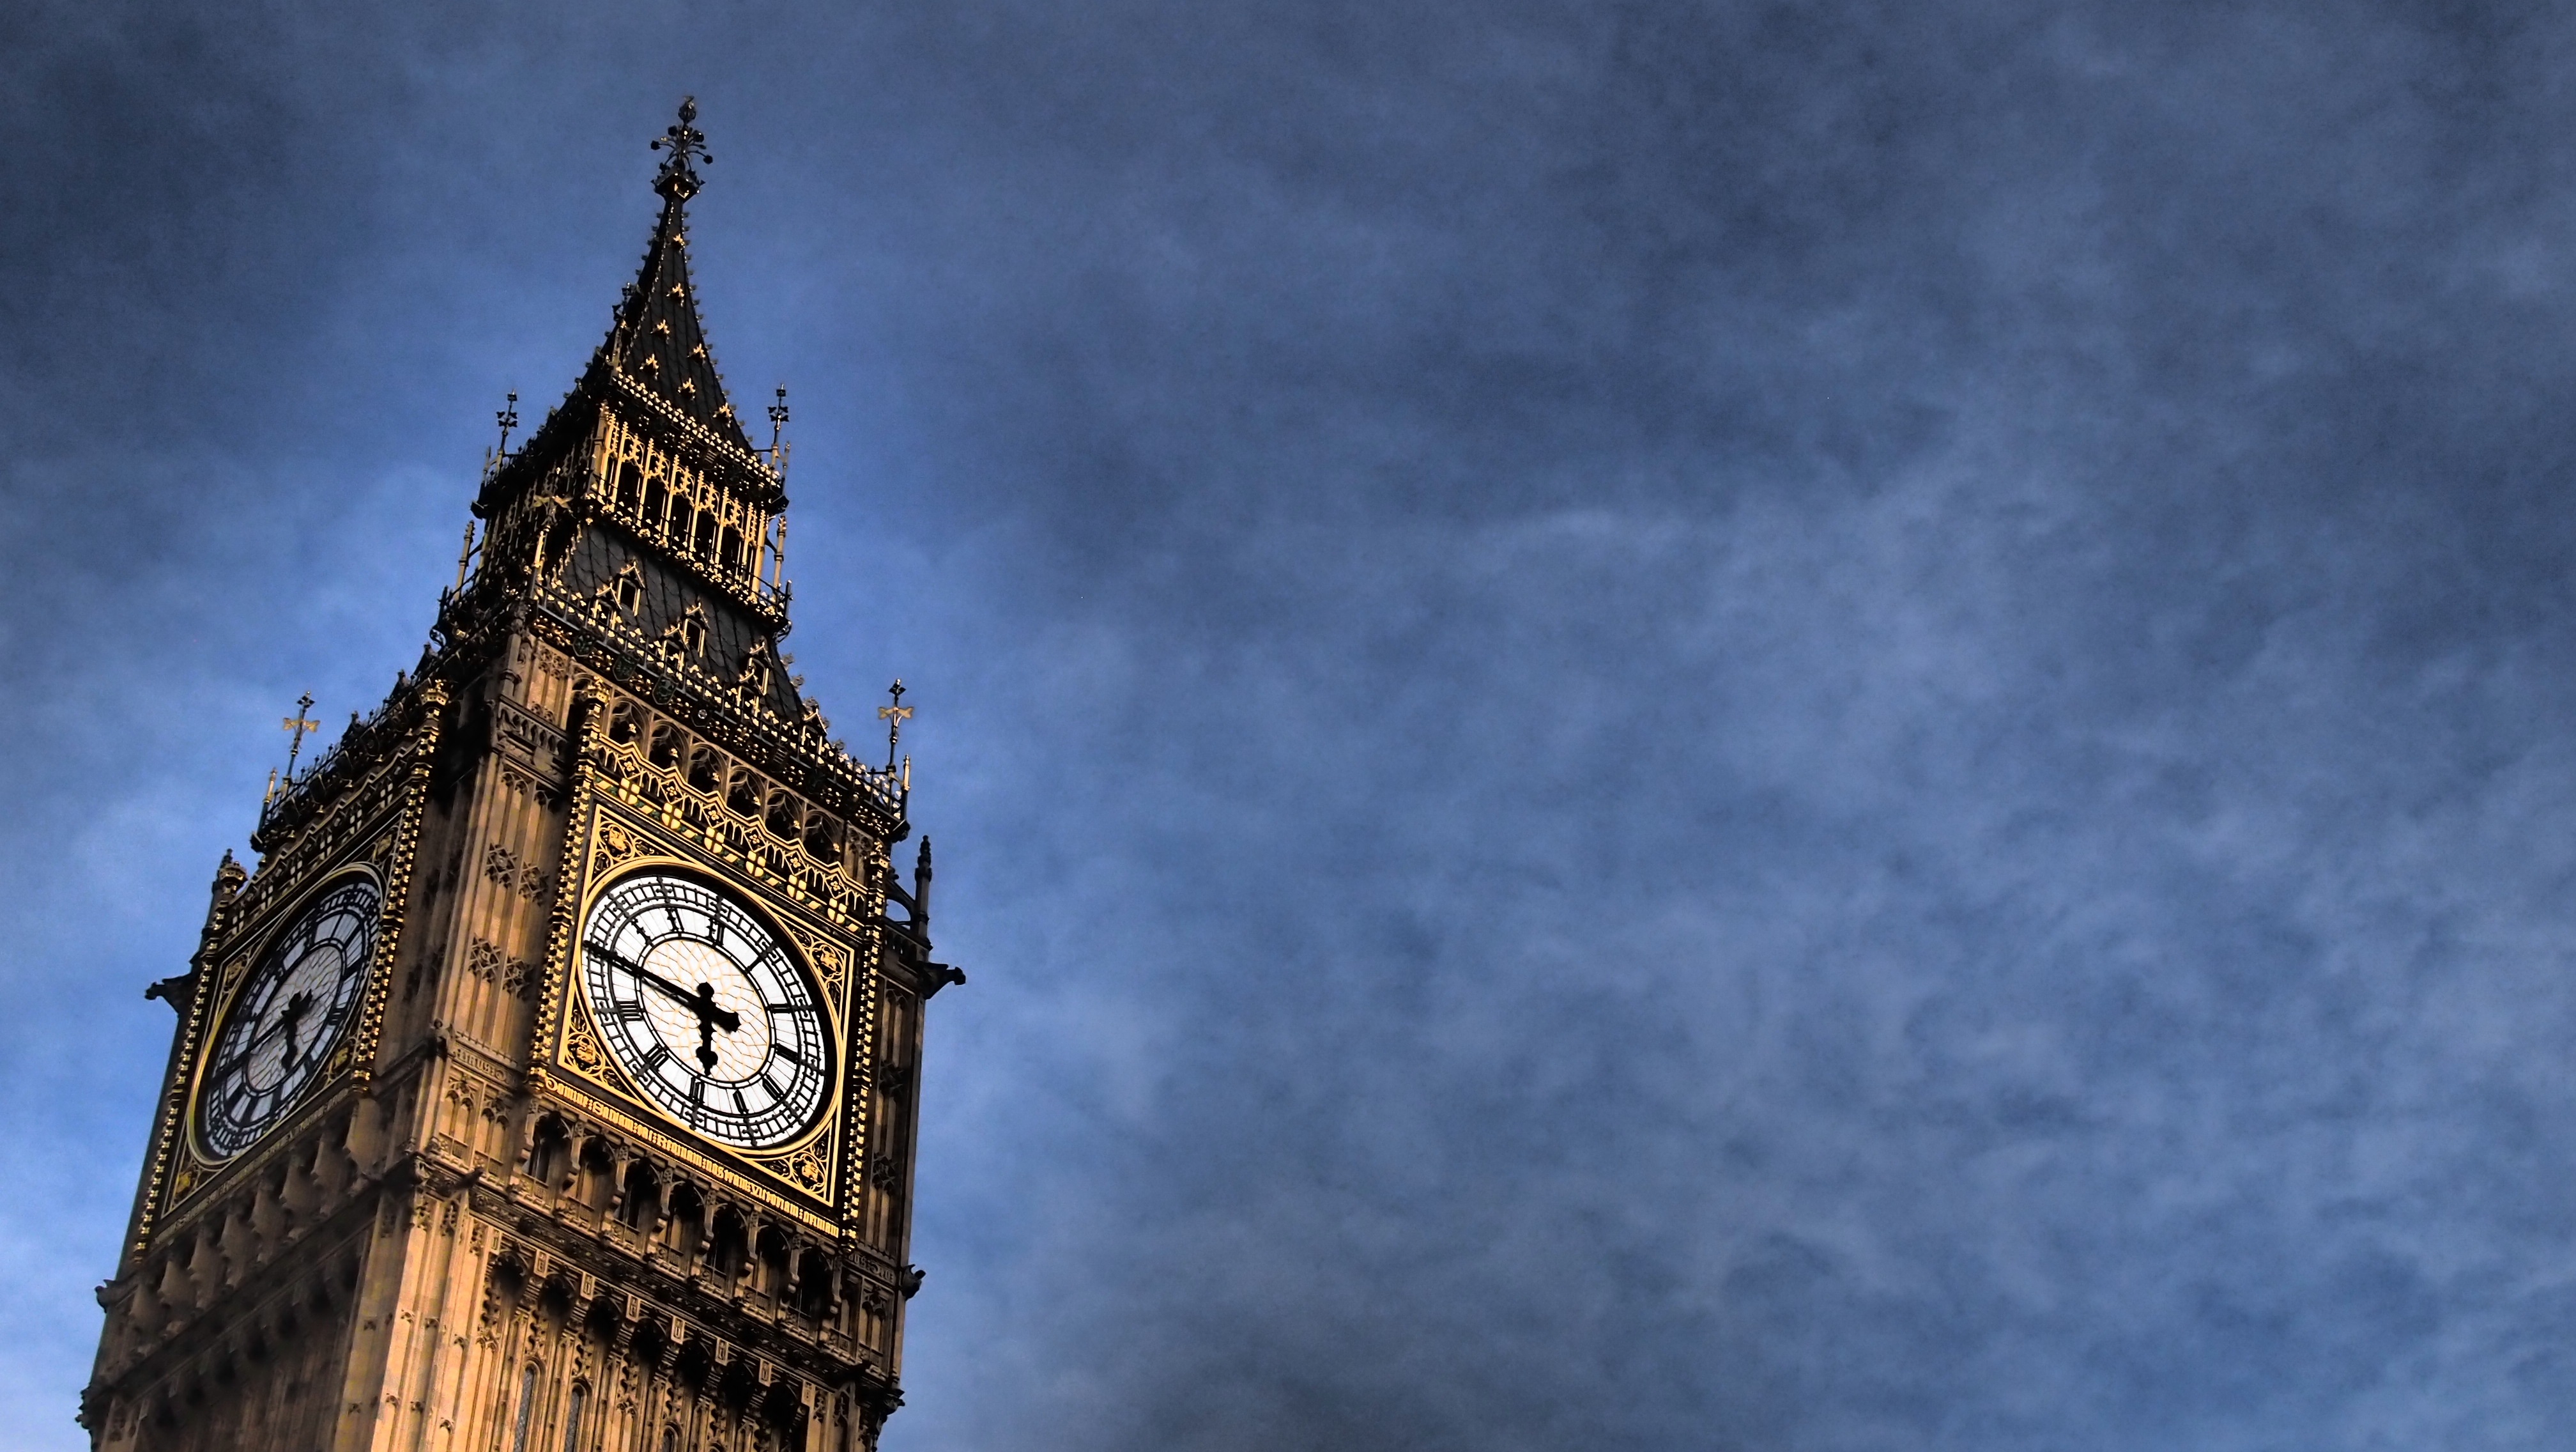
cloud, sky, night, evening, reflection, tower, darkness, blue, big ben, england, london, spire, steeple, westminster